Kylie Minogue

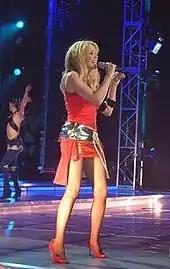
An image of Kylie Minogue standing on a stage, singing through a microphone.

In 2003, for the 45th Annual Grammy Awards, Minogue received her first Grammy nomination for Best Dance Recording for "Love at First Sight", before winning the award for "Come into My World" the following year. It marked the first time an Australian recording artist had won in a major category since Men at Work in 1983. She began a relationship with French actor Olivier Martinez after meeting him at the 2003 Grammy Awards ceremony. They ended their relationship in February 2007 and remained on friendly terms.